Zsolt Semjén academic misconduct controversy

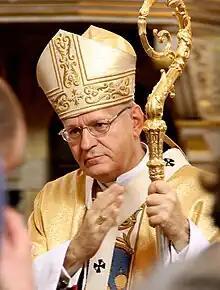
Péter Erdő, Archbishop of Esztergom-Budapest, then dean of the Theological Faculty at the Pázmány Péter Catholic University, signed the document allowing the conversion of Semjén's doctorate.

On 19 November Népszava Online raised questions regarding the circumstances of the conversion of Semjén's "laureatus" degree in theology to a PhD degree in religious studies.